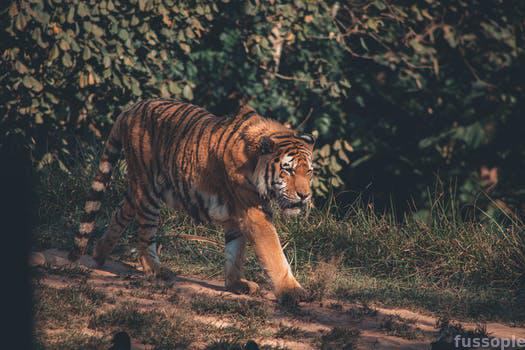
Label: Watermark